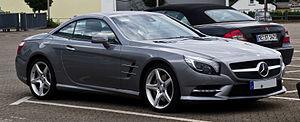
Les voitures de tourisme Mercedes-Benz font partie de la division Mercedes-Benz Cars et de Daimler.